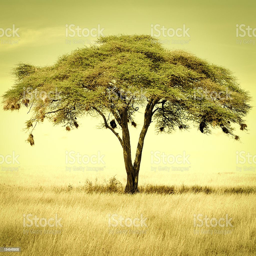
acacia tree in the dry season royalty - free